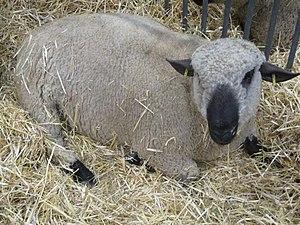
Mouton hampshire au Salon international de l'agriculture 2019.
Le hampshire appelé aussi hampshire down est une race ovine originaire d'Angleterre. Elle est issue de croisements entre des moutons southdowns et diverses autres races de moutons blancs cornus anglais. Le hampshire est importé en France depuis la fin du XIXᵉ siècle. Aujourd'hui, on le trouve principalement dans le Nord et l'Est, ainsi qu'en Auvergne, dans des proportions qui restent modestes.